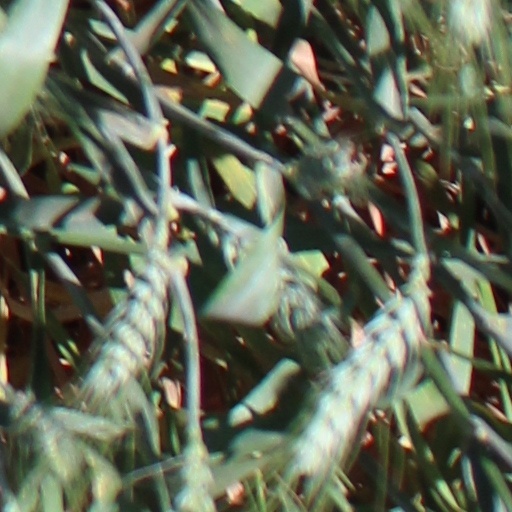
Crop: wheat